Saint Gayane Church

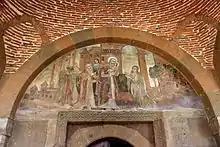
Frescos depicting saints on the tympanum above the door.

The exterior of Saint Gayane differs from the interior in that it has a cruciform-plan gable roof with the drum and dome placed central to the main structure.